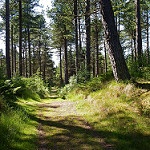
Label: forest